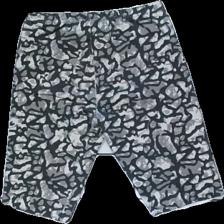
View: back
Type: Tights
Category: Children
Brand: Not in the list
Brand text on label: PXS (Phelix Sports)
Colors: Black, Green, Beige
Material: 90% polyester, 10% cont?
Pattern: Other
Cut: Tight, Regular
Size: 146
Trend: Sports
Smell: Minor
Damage: Legs have been cut poorly
Price range: <50
Recommended usage: Export